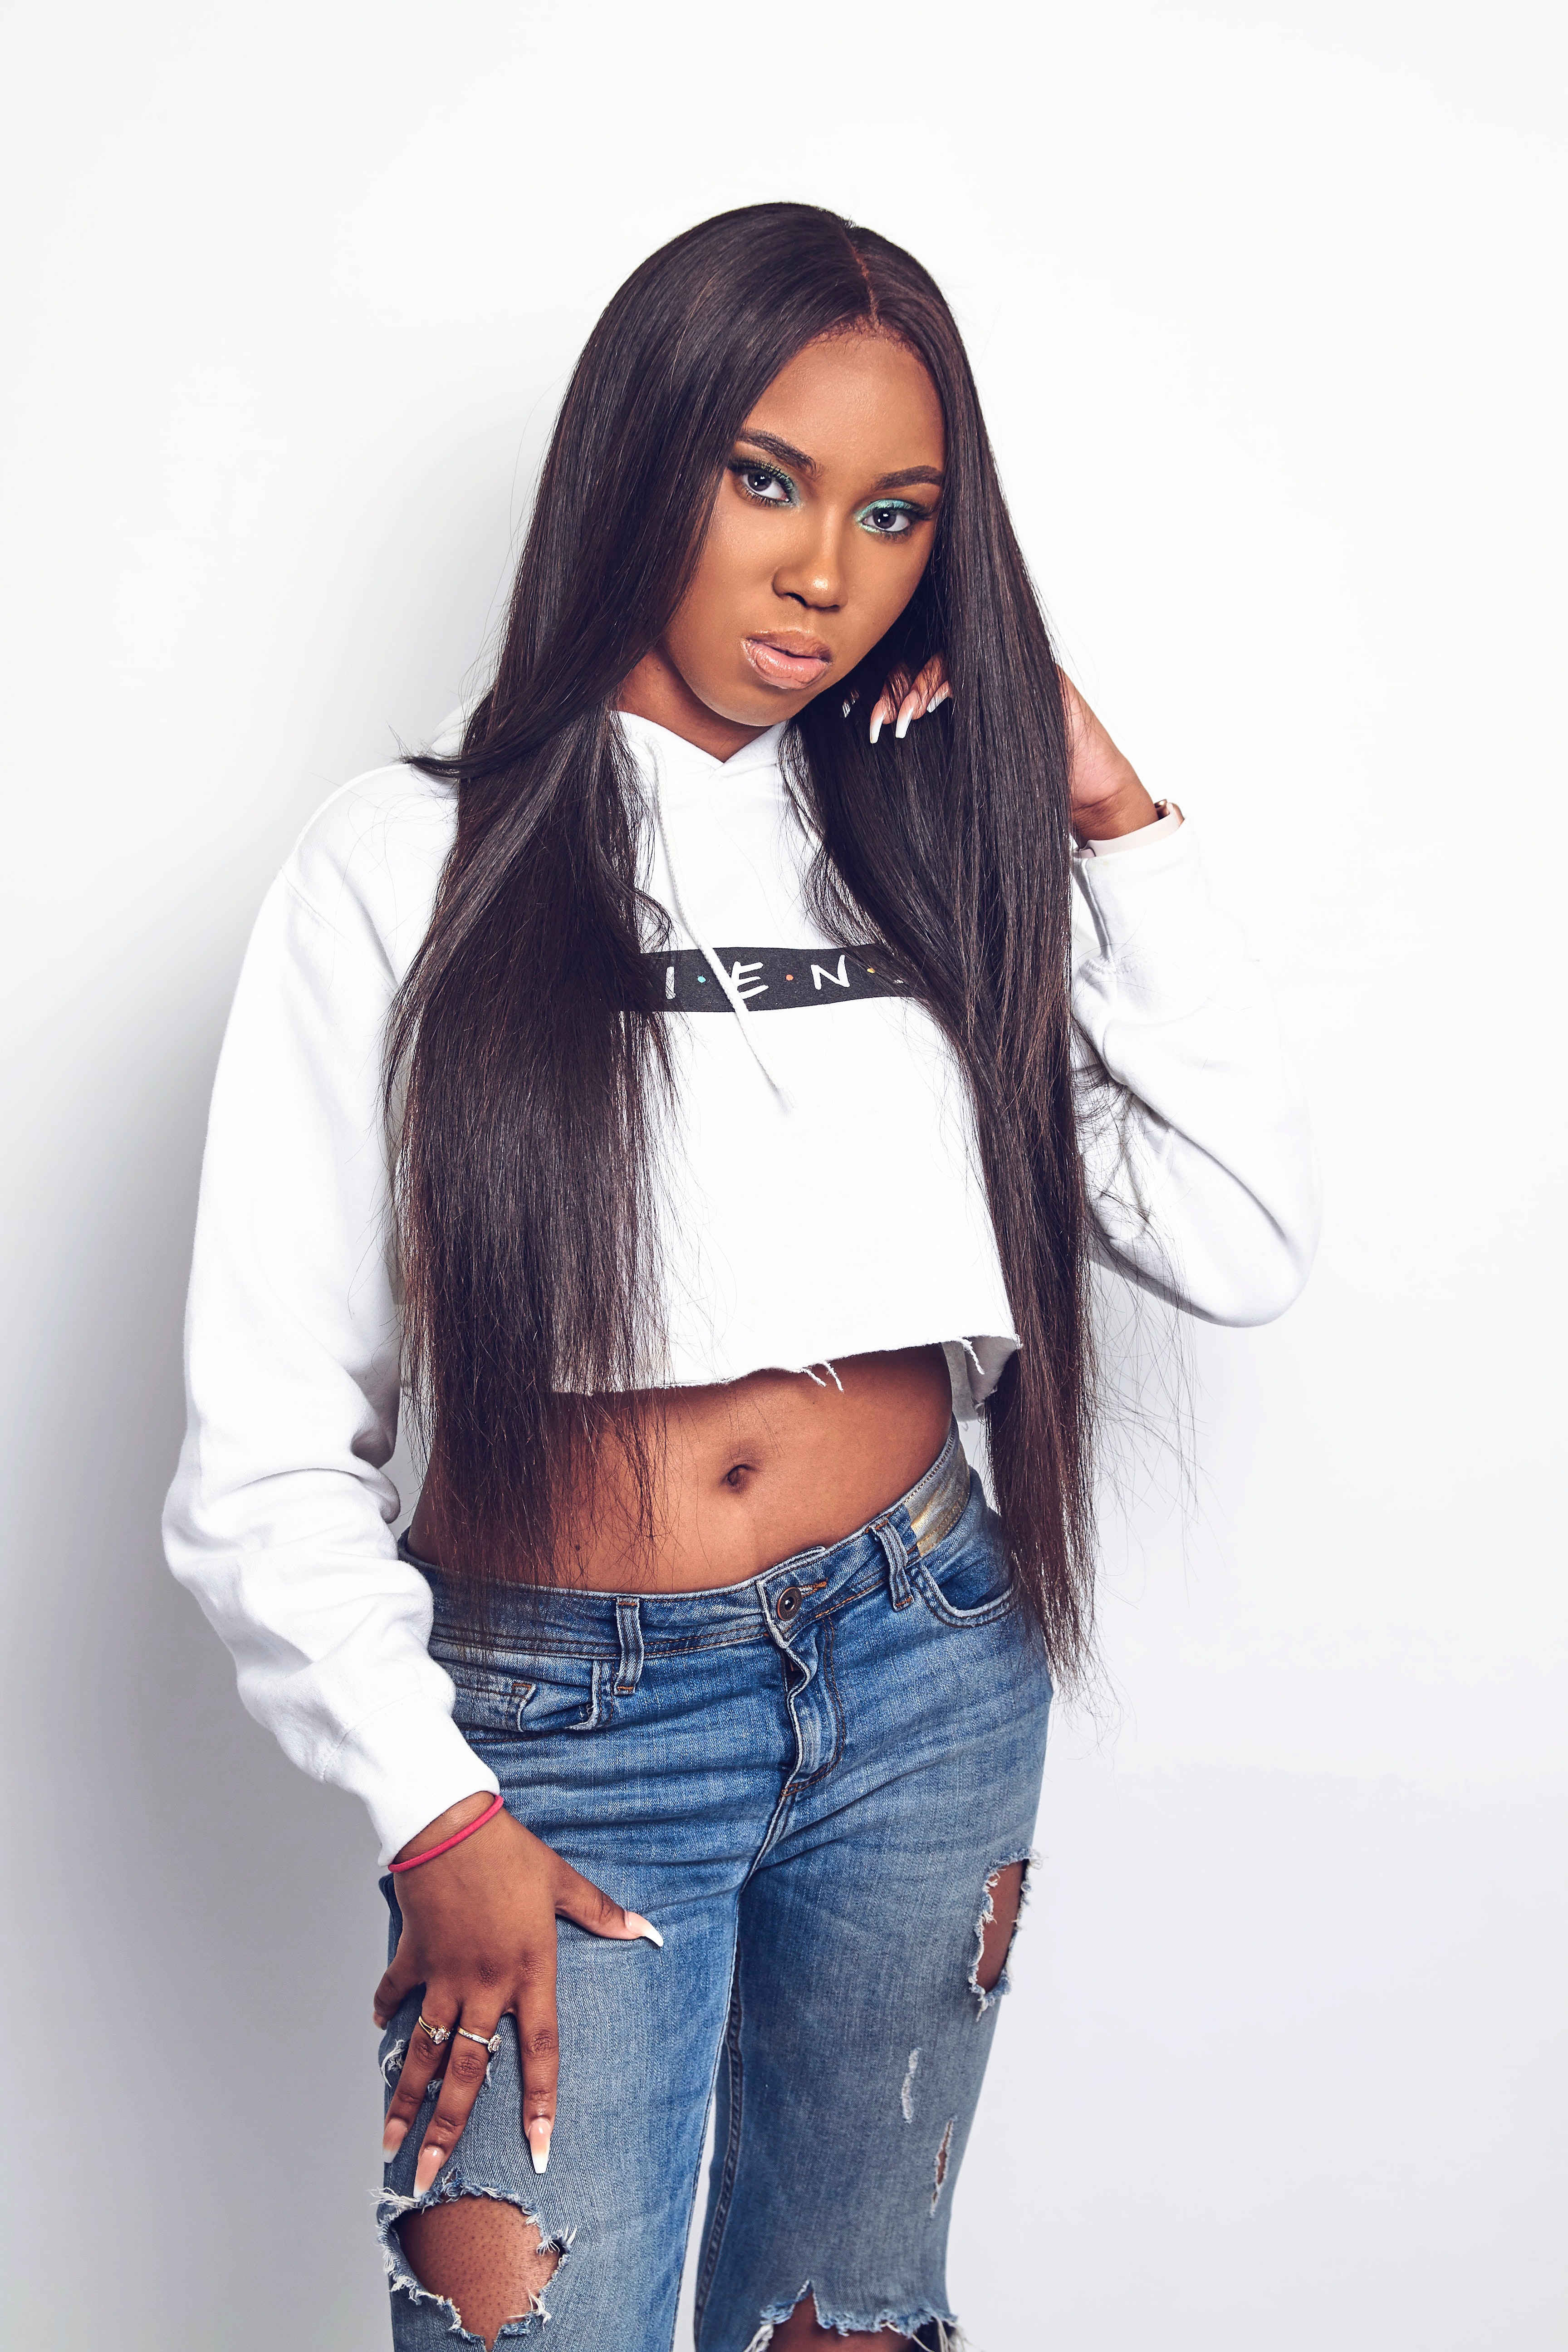
white, hair, clothing, blue, jeans, denim, beauty, long hair, photo shoot, hairstyle, fashion, shoulder, outerwear, black hair, model, lip, cool, crop top, photography, muscle, textile, waist, jacket, top, fashion model, t shirt, brown hair, trousers, style, abdomen, Lace wig